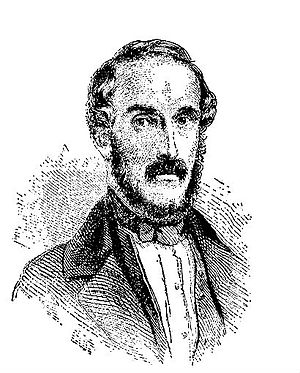
John Lloyd Stephens
John Lloyd Stephens, 1839
John Lloyd Stephens var en amerikansk opdagelsesrejsende, forfatter og diplomat. Stephens var en væsentlig person i genopdagelsen af mayacivilisation i Mellemamerika og i planlægningen af Panama-jernbanen.